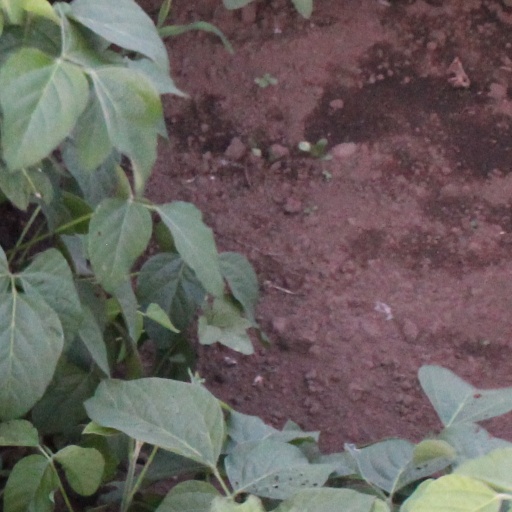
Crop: soybean